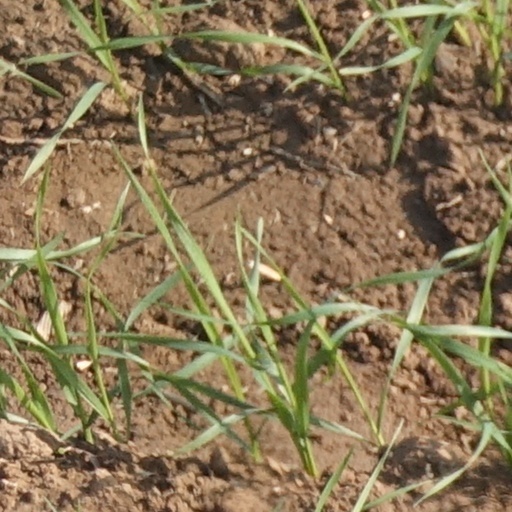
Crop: wheat